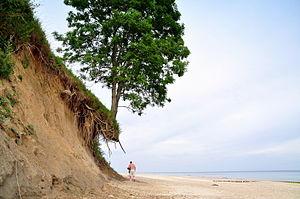
L'abrasion est l'érosion par frottement d'une surface rocheuse par frottement entre les roches et des éléments mobiles transportés par le vent, les glaciers, les vagues, la gravité ou le charriage des cours d'eau. Après le frottement les éléments mobiles emportent les débris de la roche érodée.